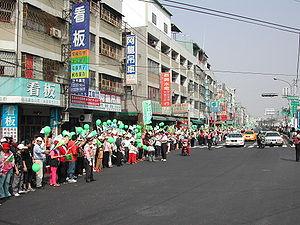
La politique de la République de Chine repose sur un système multipartite.